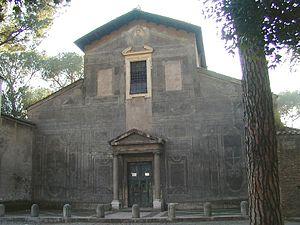
Le titre cardinalice de Santi Nereo e Achilleo aurait été - suivant la tradition - originellement érigé par l'évêque de Rome Évariste dès 112 sous le titre de Fasciolae puis confirmé lors du synode du 1ᵉʳ mars 499. Lors du synode de 595, il prend son appellation actuelle en référence aux martyrs romains Nérée et Achillée. La diaconie cardinalice est rattaché à l'église Santi Nereo e Achilleo qui se trouve dans le rione de San Saba au sud de Rome.